Culture of Mangaluru

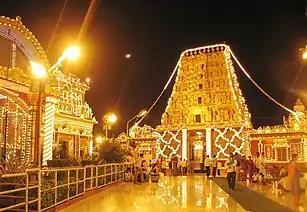
Gokarnanatheshwara Temple during Navaratri

Mangaluru Dasara is considered as one of the biggest festivals in Mangaluru and stands second place after Mysuru Dasara in state of Karnataka. The Ganesh Chaturthi festival is celebrated every year by erecting statues, worshipping them and immersing them in water bodies. "Kodial Theru" or "Mangaluru Rathotsava" (Mangaluru Car Festival) is one of the major festivals of the GSB community, which celebrates the car festival of the "Sri Venkatramana Temple". "Monti Fest" is one of the major festivals of the Mangalorean Catholic community, celebrating the Nativity feast and the blessing of new crops. The "Jain Milan", a committee of the Jain families of Mangaluru, organise the "Jain Food Festival" annually with a view to bring together all the members of the Jain community. People of all faiths participate in the "Mosaru Kudike", which is a part of the celebrations to mark the Krishna Janmashtami festival. Annual festivals are promoted during summer each year, to promote "Karavali Utsav" and "Kudlostava" which encourages the local cultural events. In 2006, the "Tulu film festival" was organized in Mangaluru. Mangaluru's Festivals are incomplete without Hulivesha /Pilivesha (Tiger dance) it brings attraction towards Mangaluru city .